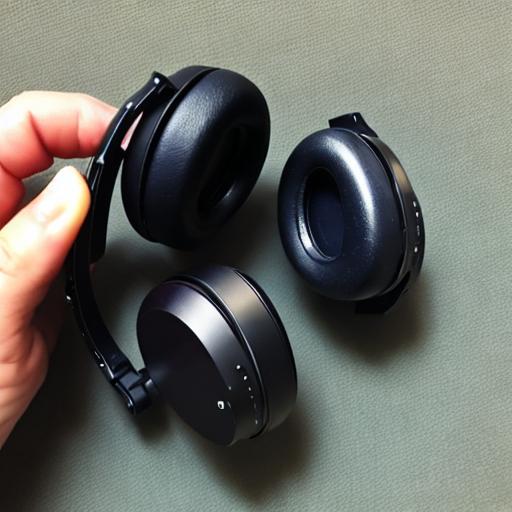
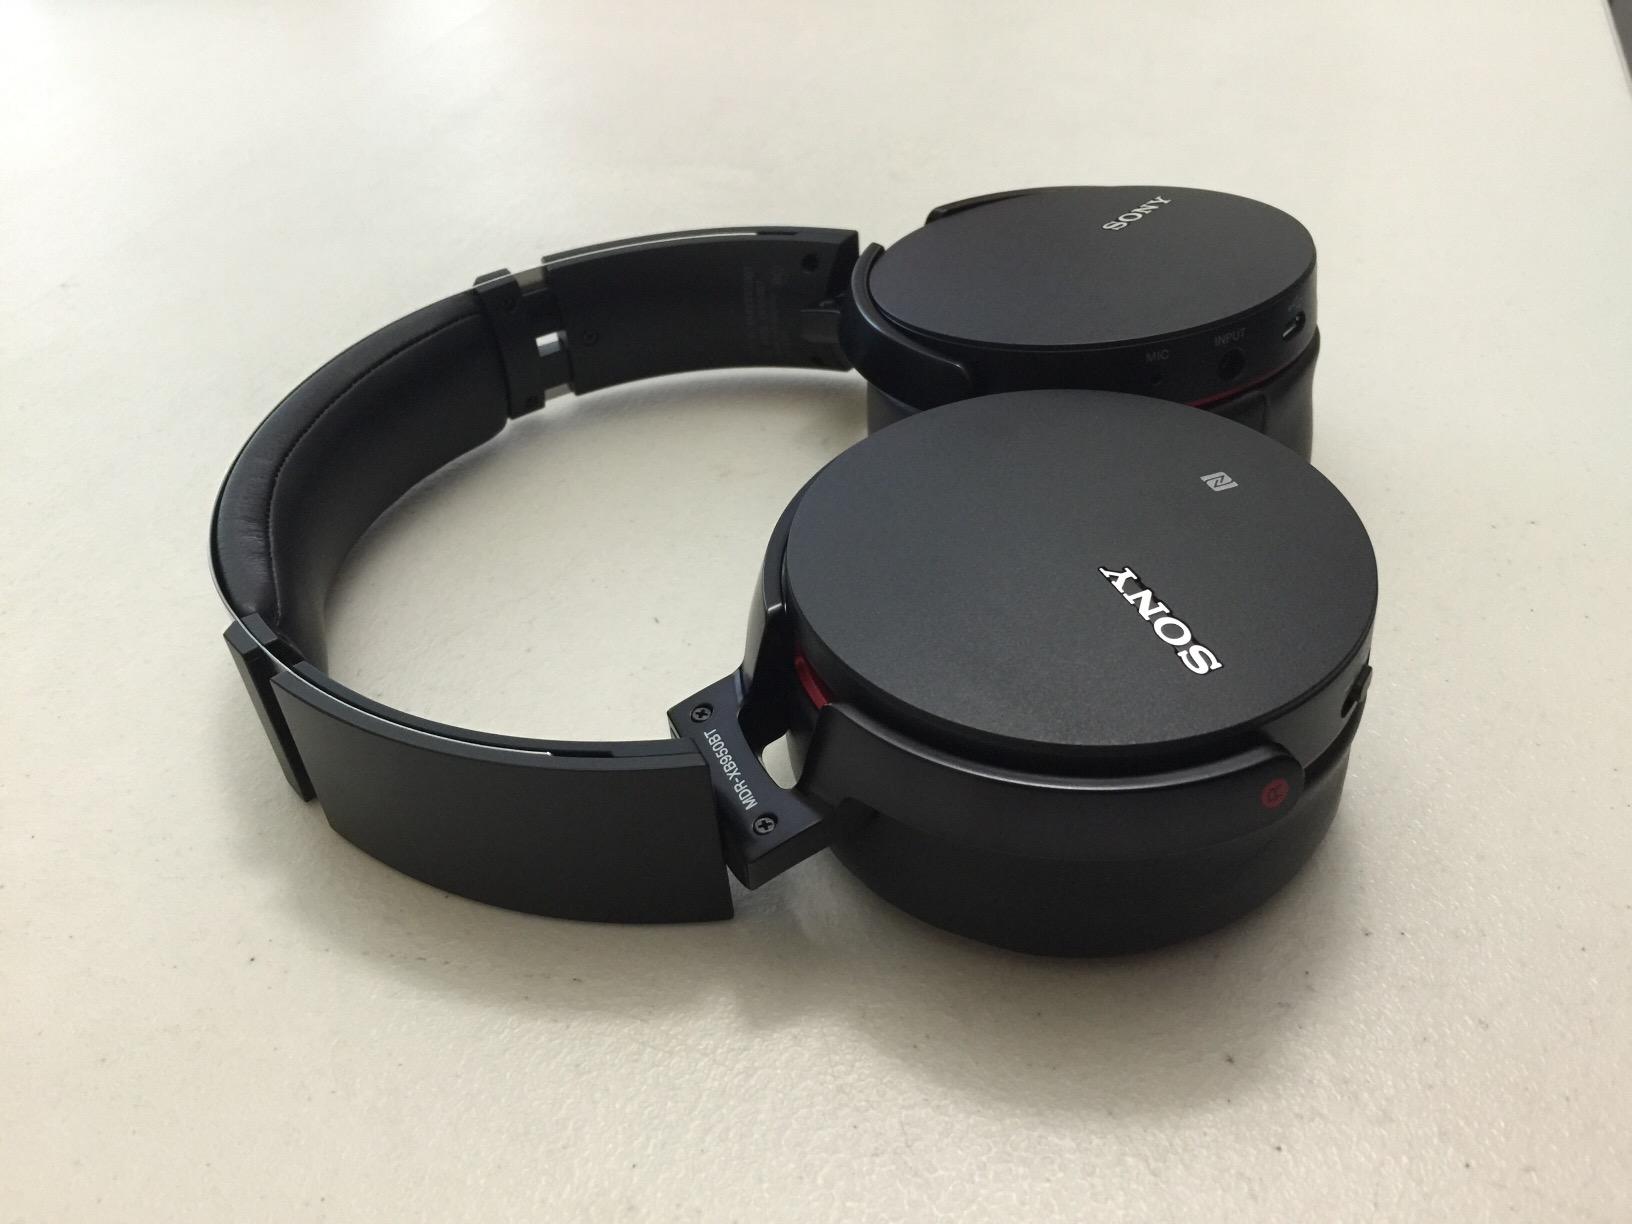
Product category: headphones
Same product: no